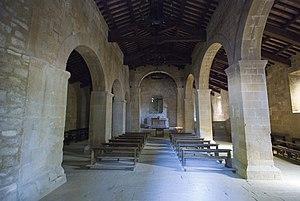
La Pieve di Corsignano ou église Saint-Vital-et-Saint-Modeste est une église romane située sur le territoire de la commune italienne de Pienza, en Toscane.